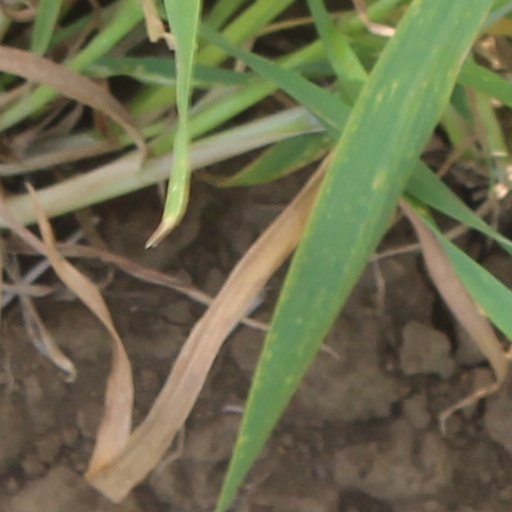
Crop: wheat